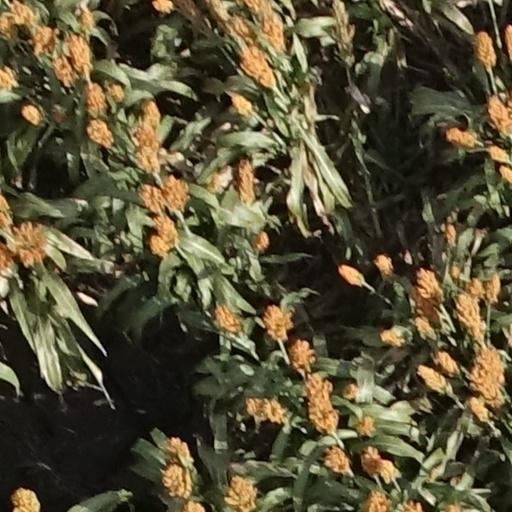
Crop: sorghum